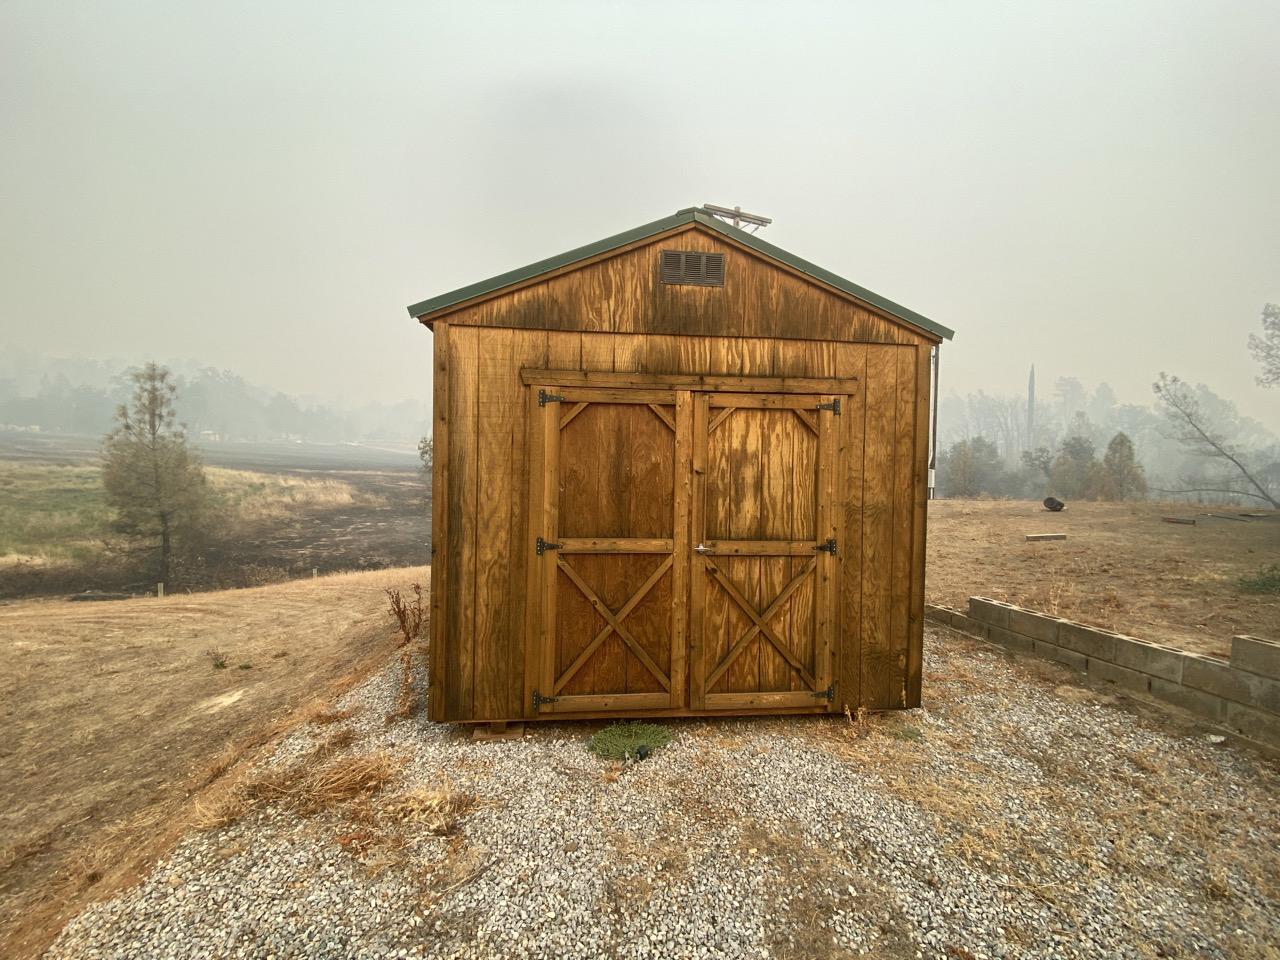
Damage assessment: no_damage